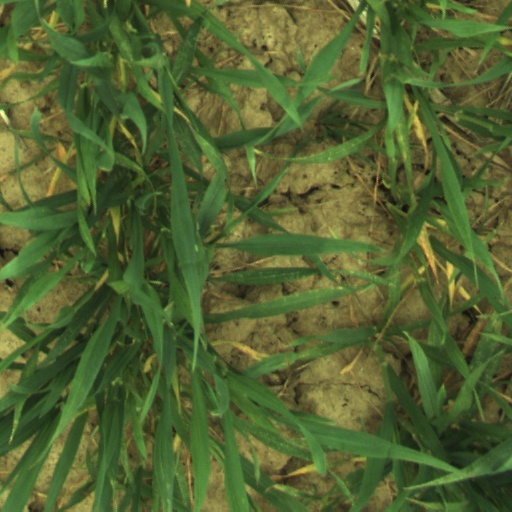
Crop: wheat